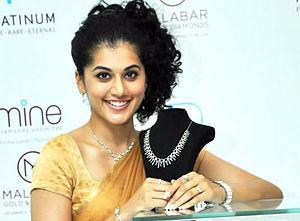
Taapsee Pannu est une actrice indienne, connue pour son travail dans les films télougous, tamouls, malayalams et hindis. Taapsee Pannu a travaillé comme ingénieure logiciel puis comme mannequin avant de devenir actrice. Au cours de sa carrière de mannequin, elle est apparue dans plusieurs publicités.